Protein production

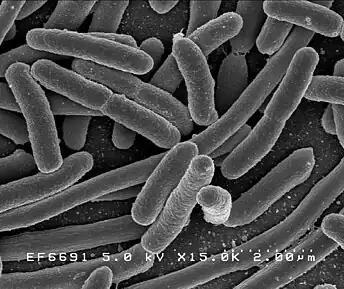
"E. coli", one of the most popular hosts for artificial gene expression.

"E. coli" is one of the most widely used expression hosts, and DNA is normally introduced in a plasmid expression vector. The techniques for overexpression in "E. coli" are well developed and work by increasing the number of copies of the gene or increasing the binding strength of the promoter region so assisting transcription.